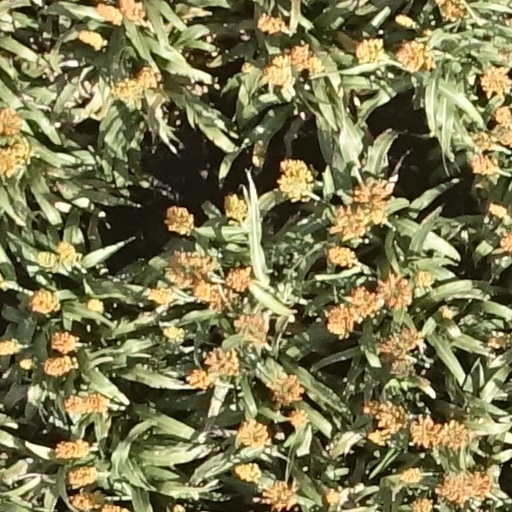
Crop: sorghum